History of South Georgia and the South Sandwich Islands

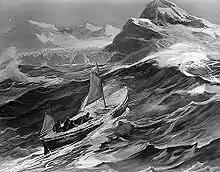
Rendition of the "James Caird" nearing South Georgia

A magistrate conducting the local British administration has been residing in South Georgia ever since November 1909 (except for 22 days in 1982). The 1908 British Letters Patent was transmitted to the Argentine Foreign Ministry and was formally acknowledged on 18 March 1909 without objections. Argentina also recognised de facto the British permanent local administration set up in 1909, with commercial and naval Argentine vessels that visited the island in the subsequent years duly complying with normal harbour, customs, immigration and other procedures.